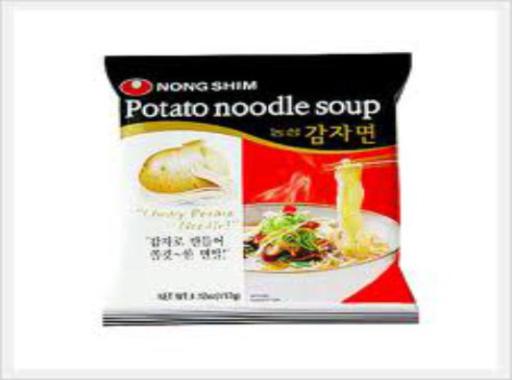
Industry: Food